Churchville School

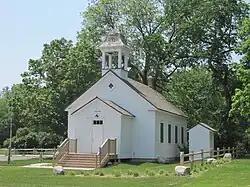
Churchville School in 2011

Churchville School, also known as Fischer School, is a former school building located in unincorporated Bensenville, Illinois.